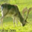
Label: deer